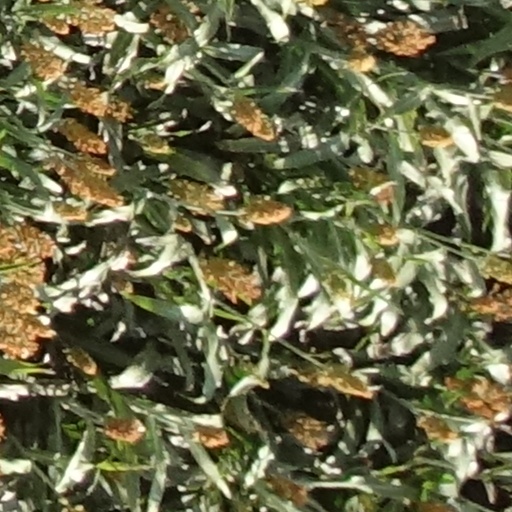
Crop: sorghum